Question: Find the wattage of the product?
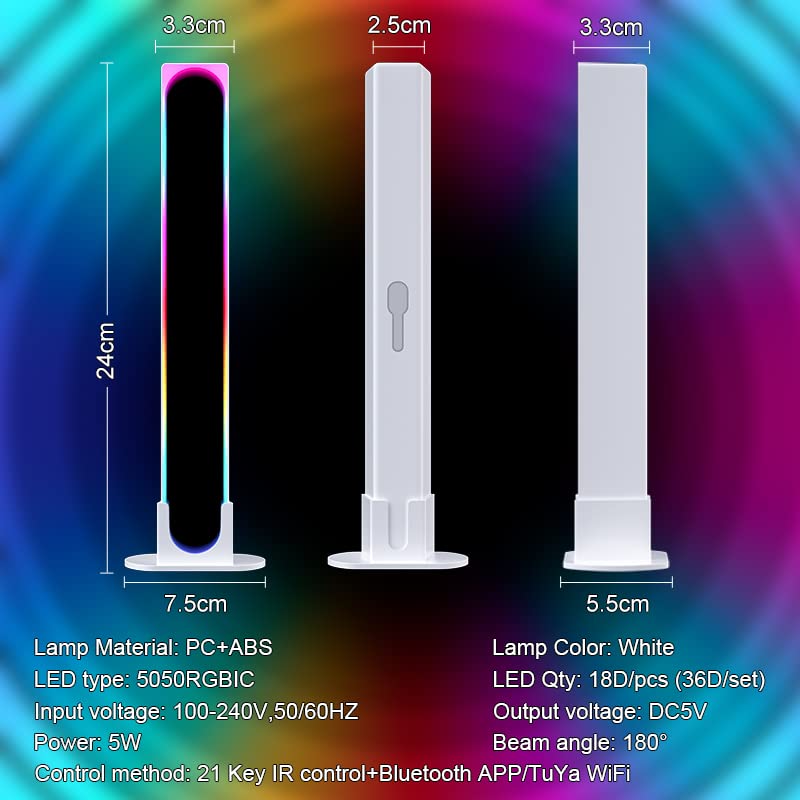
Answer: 5.0 watt